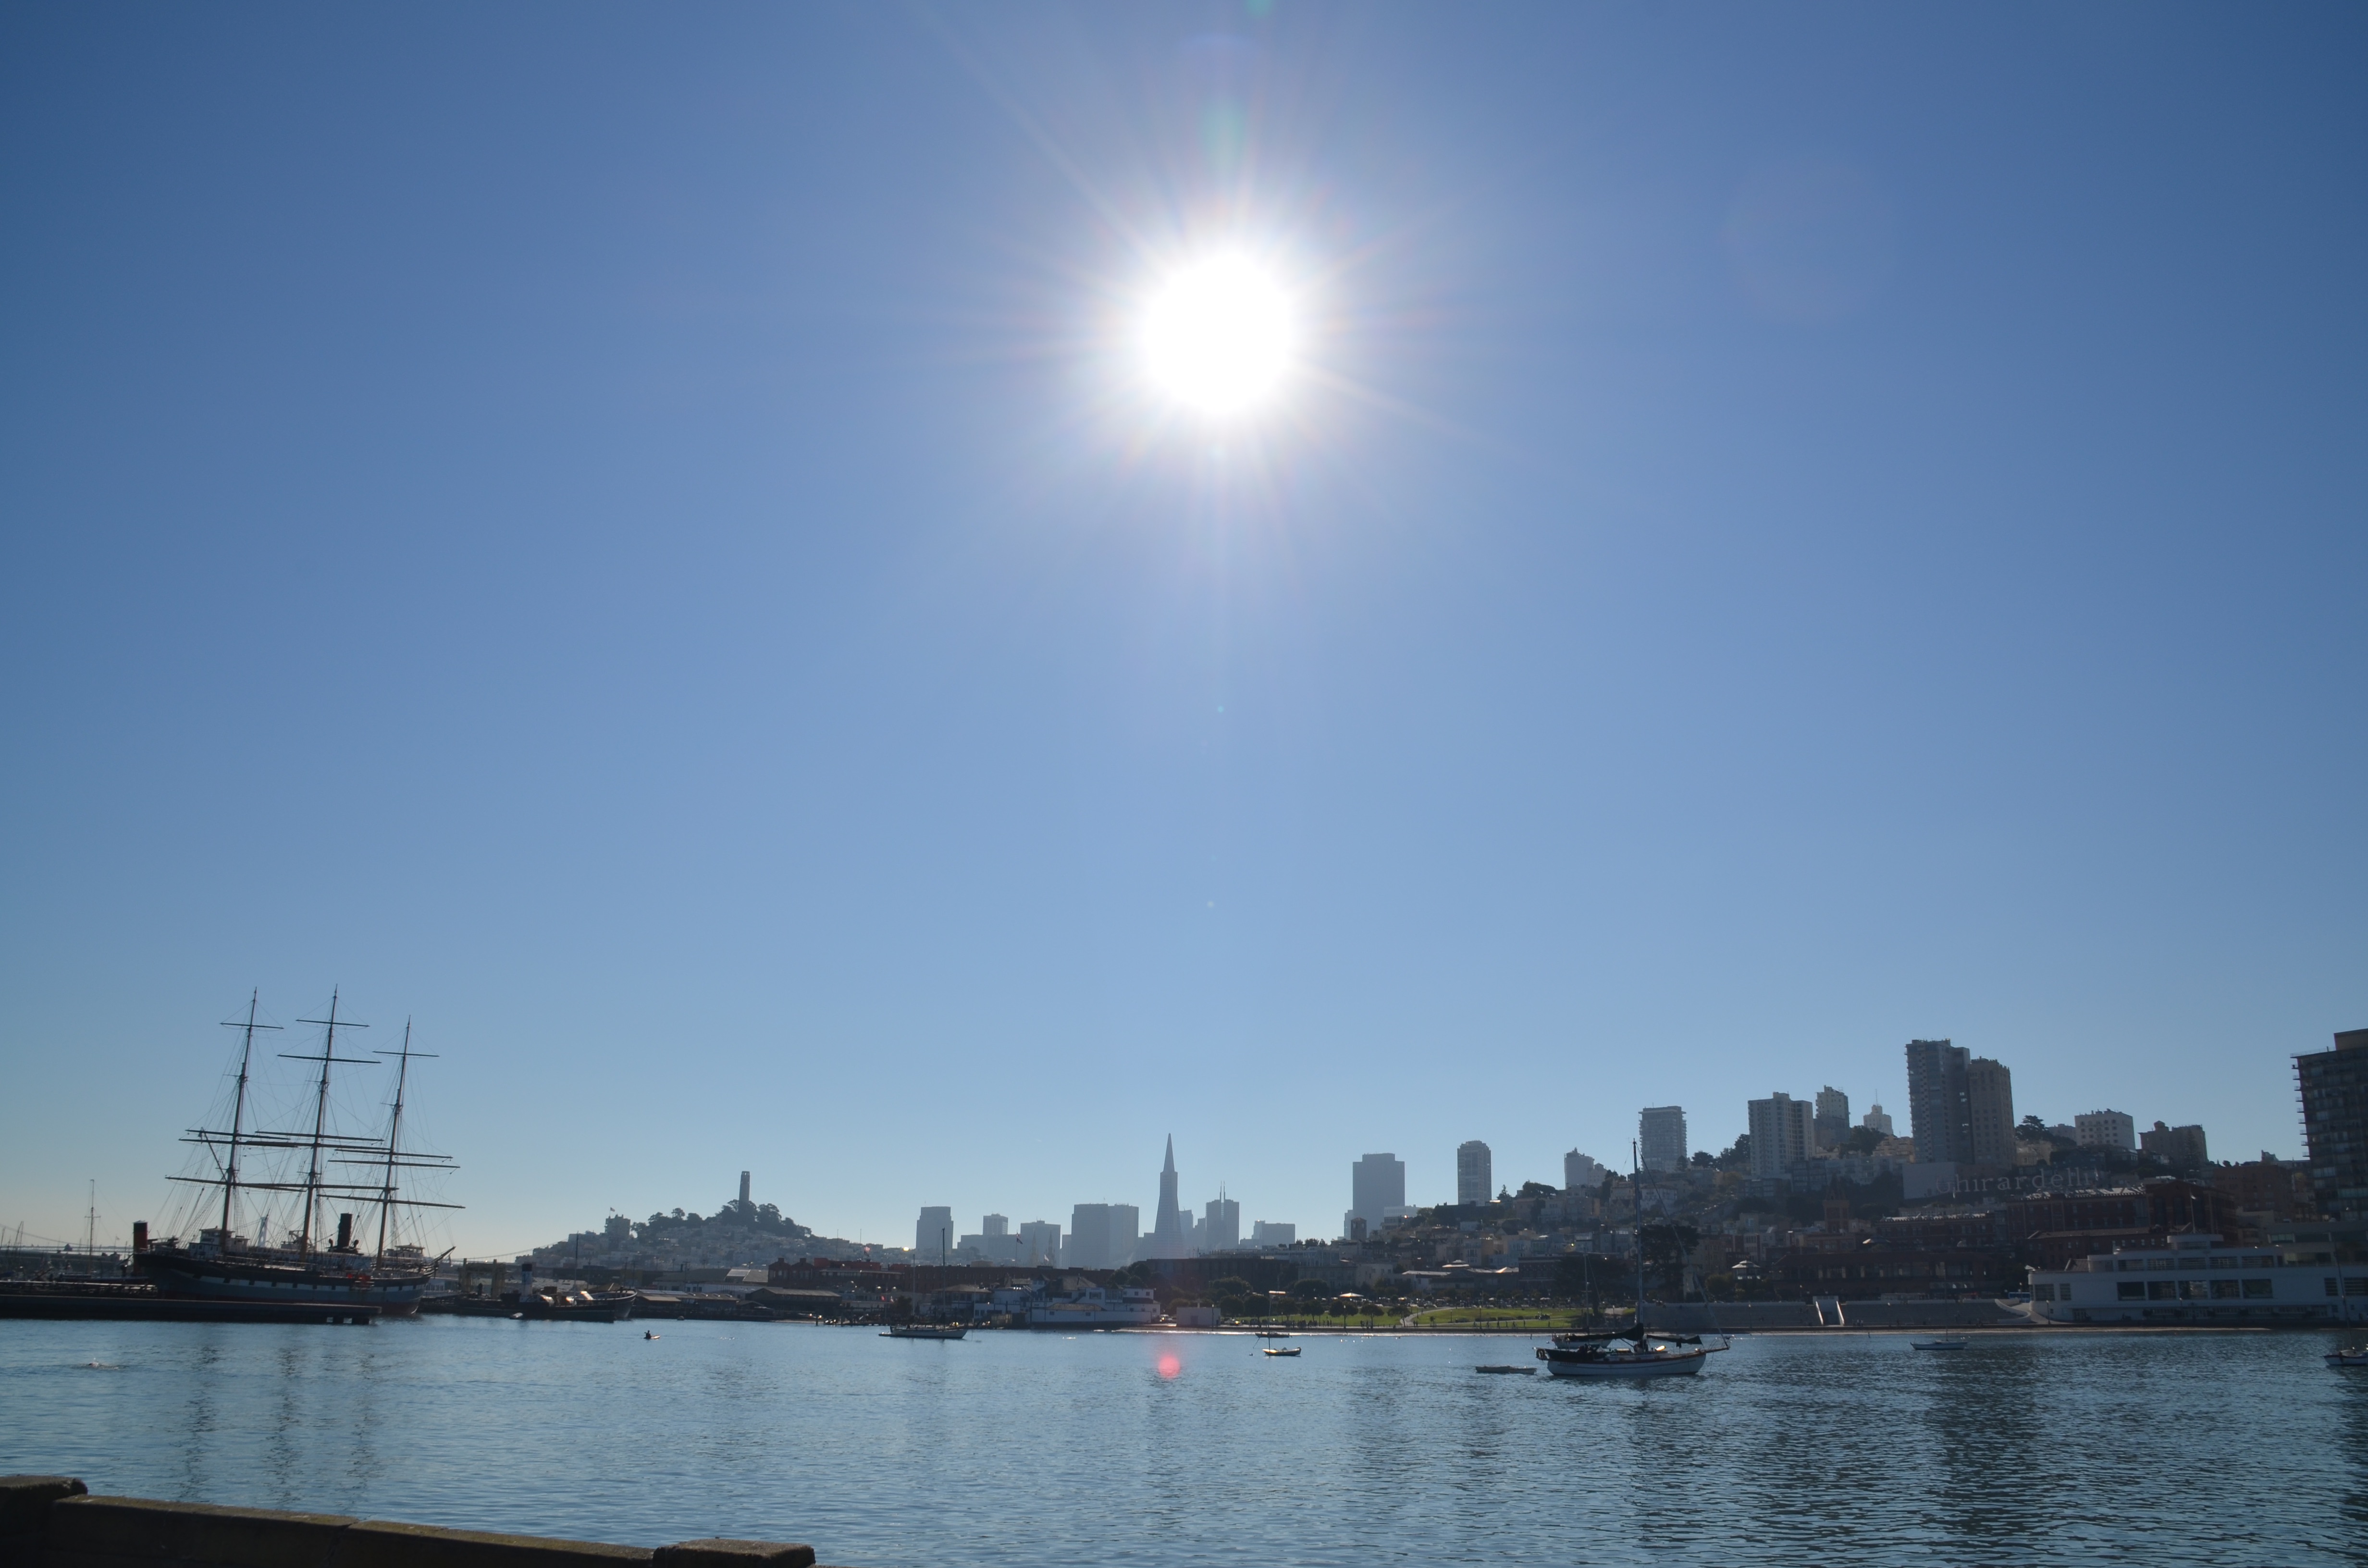
sea, horizon, sky, skyline, dusk, vehicle, bay